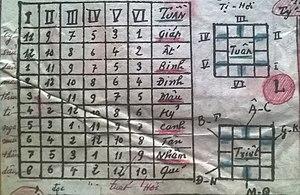
Emplacements des Tuần et Triệt
L'horoscope vietnamien est une étude de prédiction du destin d'un individu à travers les astres des douze maisons, qui permet d'en savoir plus sur sa physionomie, son caractère, sa carrière, sa famille, ainsi que l'ensemble des éléments de sa vie. Il est très prisé par la plupart des classes sociales vietnamiennes qui cherchent souvent à connaitre les prédictions sur leurs sorts. Dans le Tử Vi, on peut déterminer les événements favorables ou défavorables en fixant les termes de dix ans, d'un an, d'un mois, d'un jour et d'une heure. Le Hà Lạc du Yi King est un niveau plus élevé du Tử Vi. L'horoscope vietnamien est plus ou moins influencé par les deux horoscopes occidentaux ou chinois.